Arena Williams

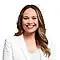
Williams in 2023

Arena Hinekura Sherburd Williams (born 1990) is a New Zealand Labour Party politician. She has been a Member of Parliament in the House of Representatives for the Manurewa electorate since 2020.